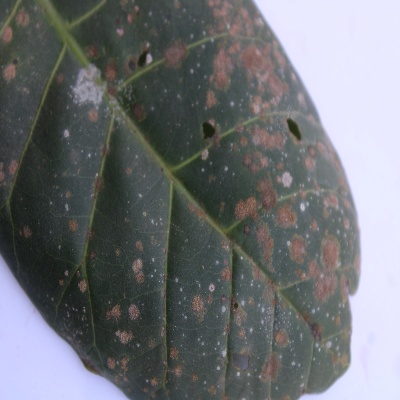
Crop: Cashew
Condition: red rust